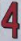
Number: 4